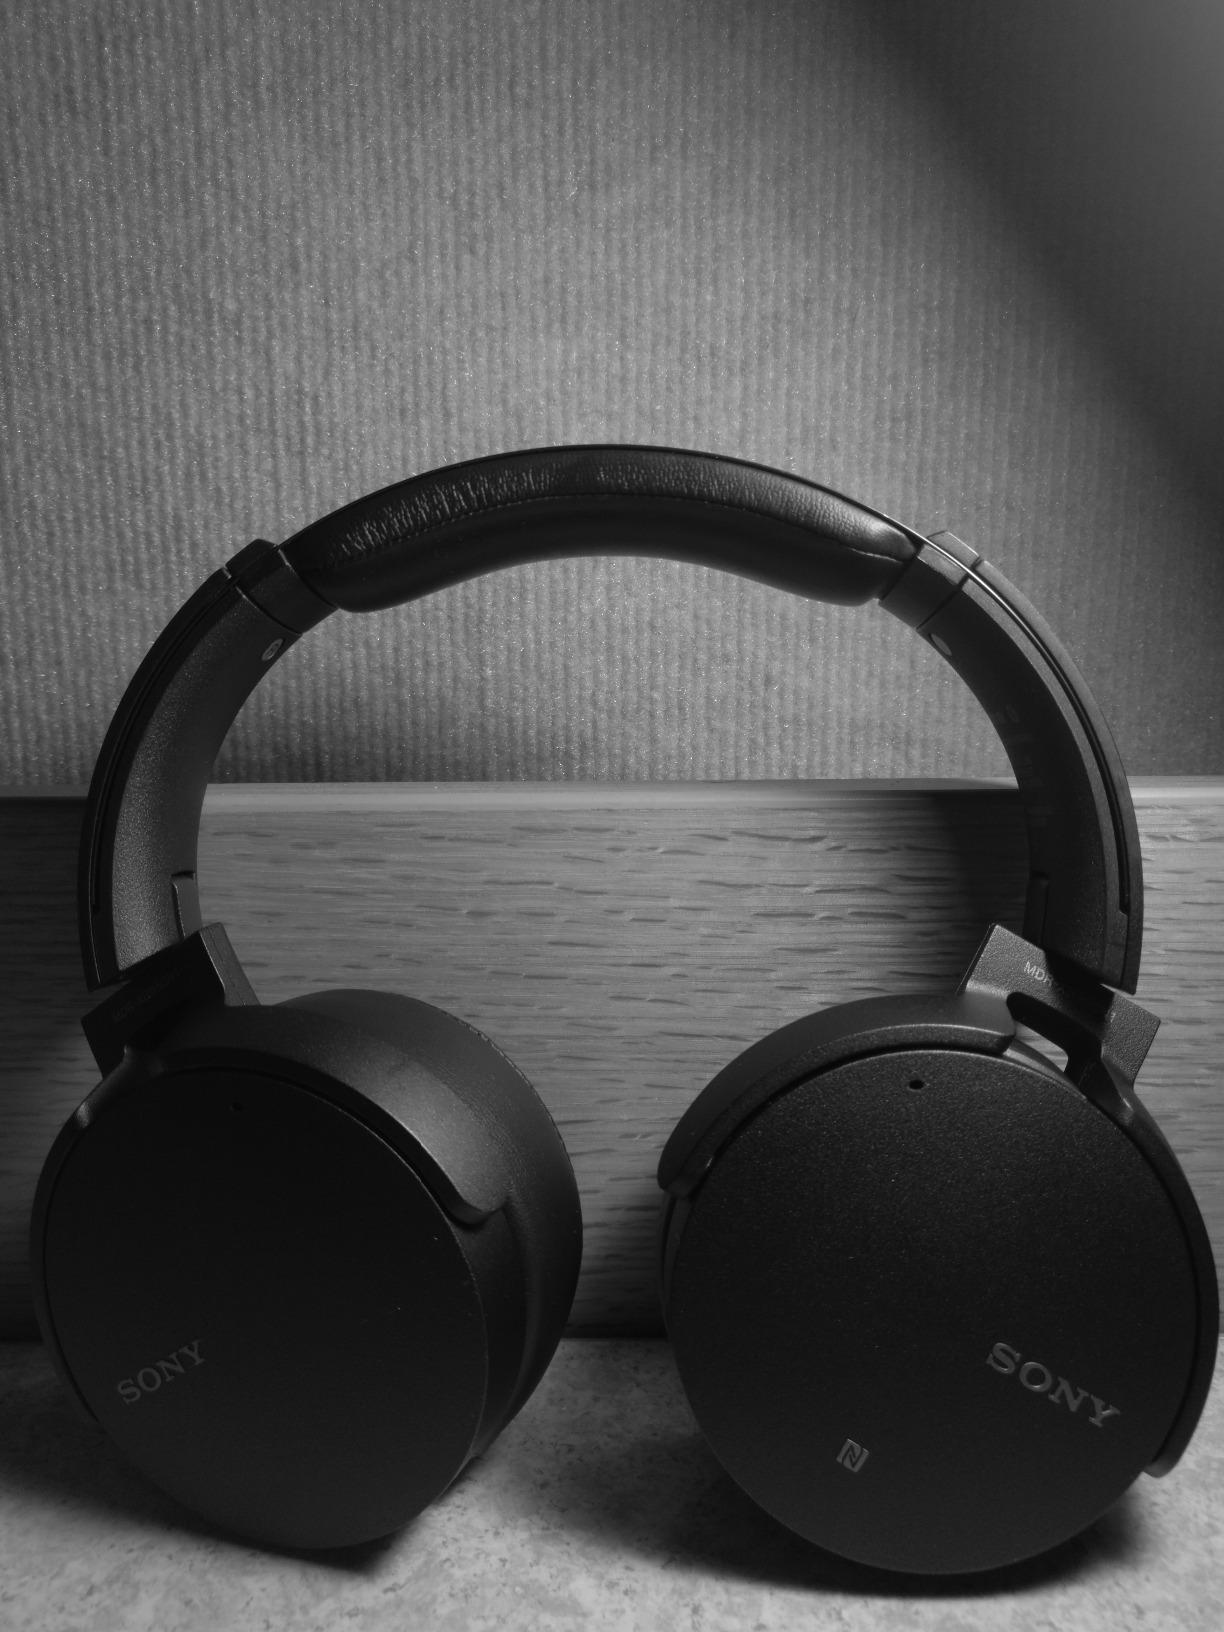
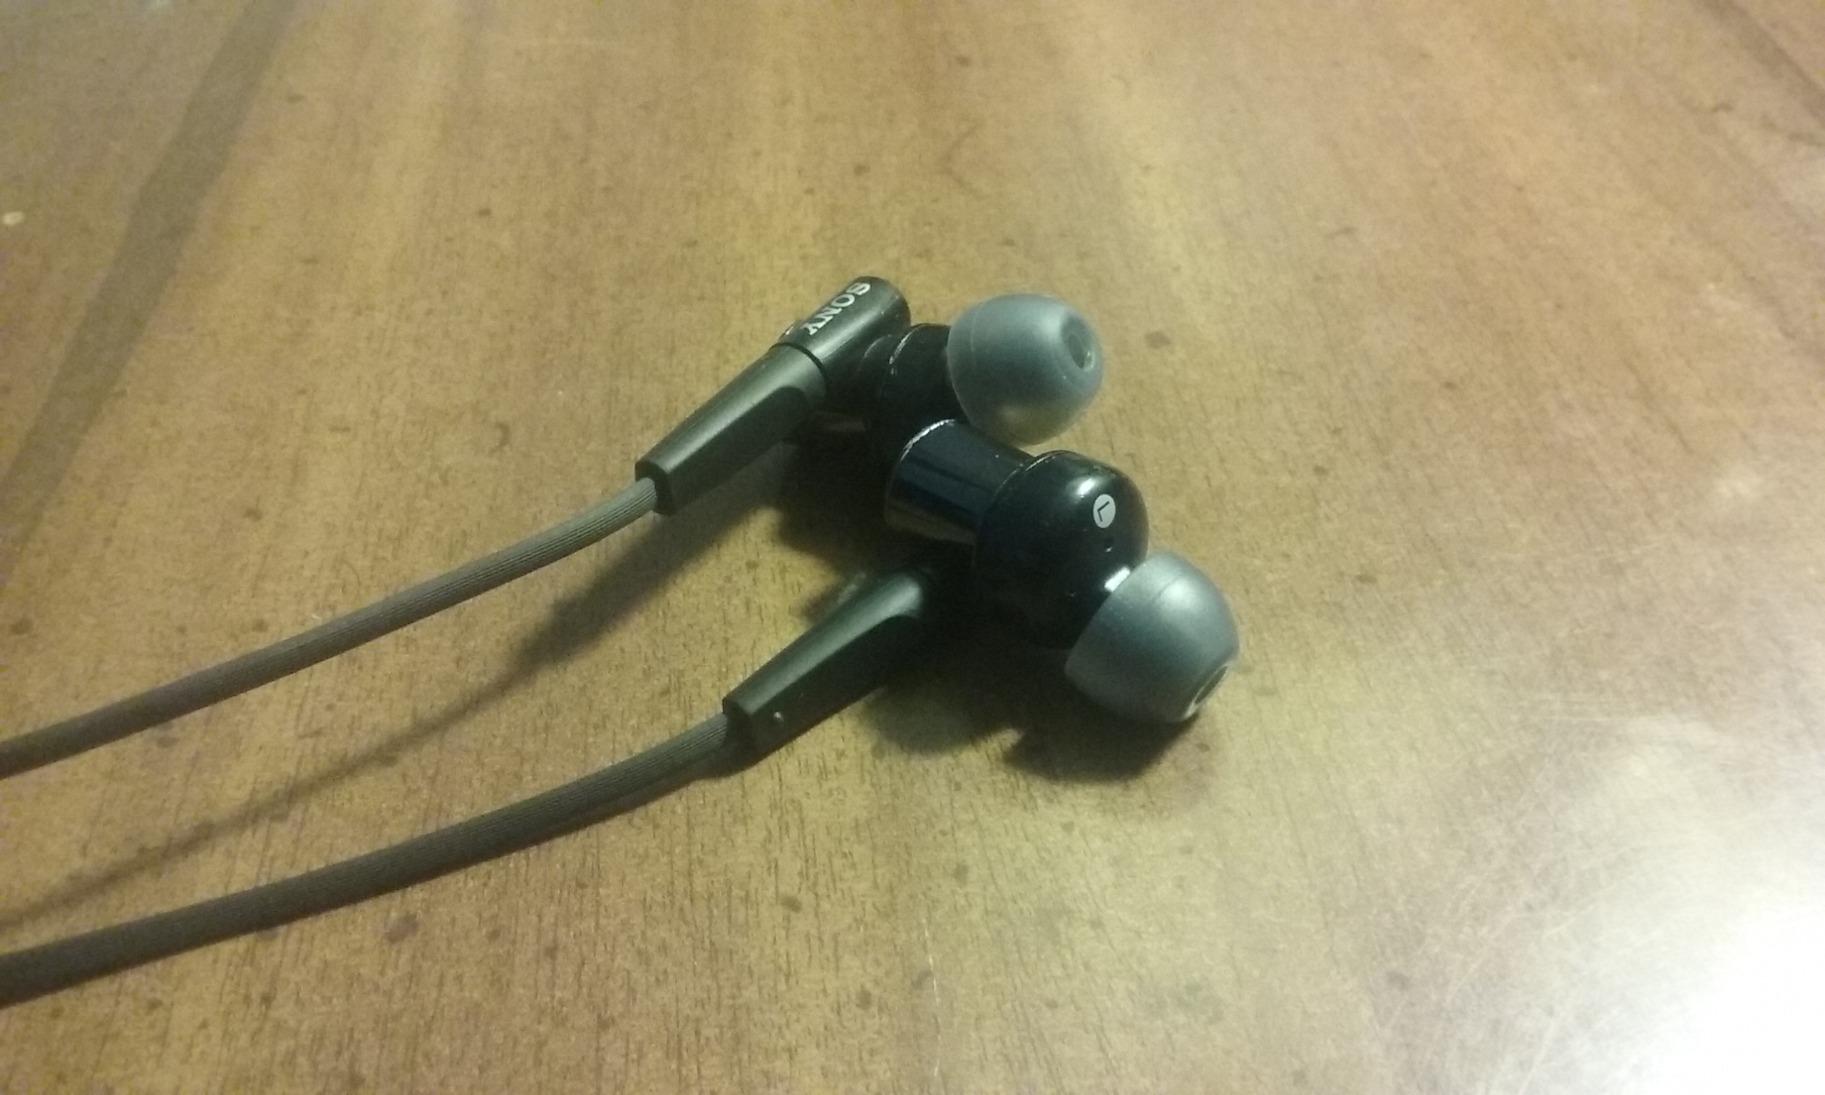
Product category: headphones
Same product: no